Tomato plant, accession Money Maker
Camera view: horizontal (90 deg, fisheye); turntable rotation: 30 degrees
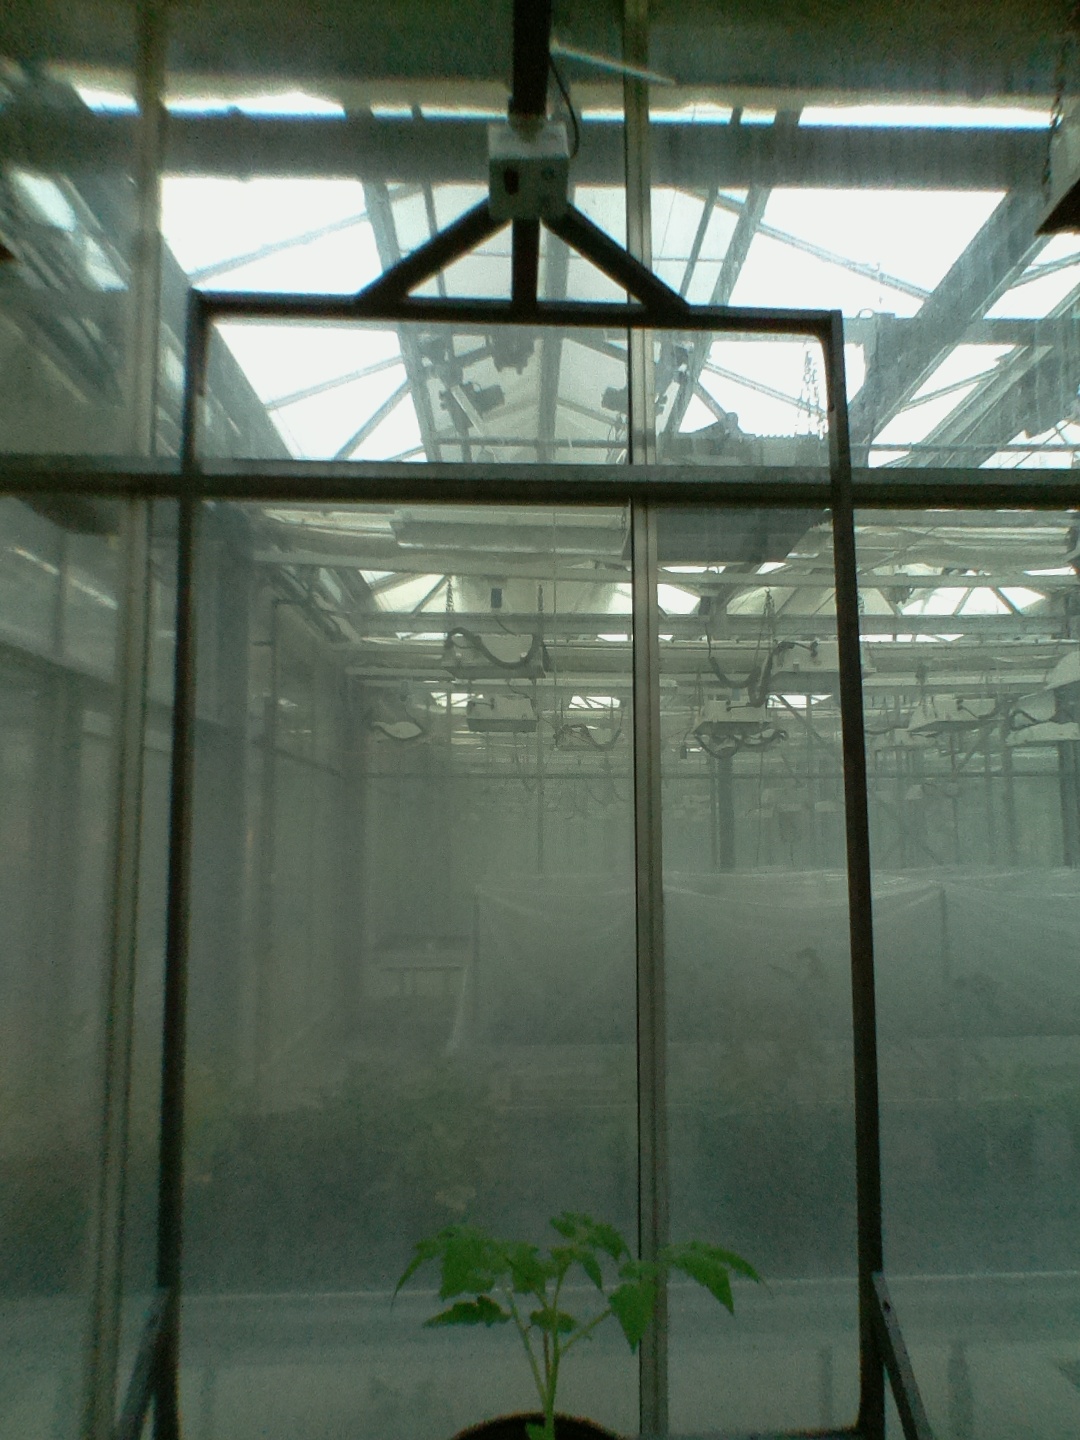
BBCH growth stage 13: 6 of true leaves visible